Pavel Tchelitchew

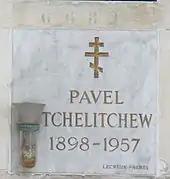
Grave of Pavel Tchelitchew

Among Tchelitchew's well-known paintings are portraits of Natalia Glasko, Edith Sitwell, and Gertrude Stein and the works "Phenomena" (1936–1938) and "Hide and Seek" (1940–1942). Tchelitchew designed sets for "Ode" (Paris, 1928), "L'Errante" (Paris, 1933), "Nobilissima Visione" (London, 1938) and "Ondine" (Paris, 1939). He was known for camouflaging bodies and faces into geometric lines or landscaped forms on artwork. He used abstractionism and symbolism to convey both the outer and inner appearance of the object.